Anyang

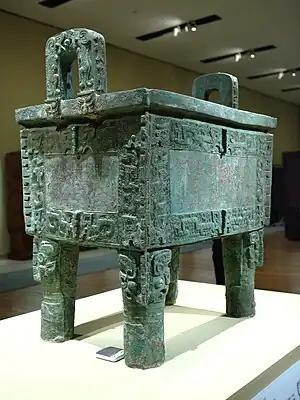
Ancient Shang era Houmuwu ding bronze artifact unearthed at Anyang.

Xiaonanhai, on the far western edge of the city, was home to prehistoric cavemen during the Stone Age. Over 7,000 artifacts (including stone tools and animal bone fossils) have been unearthed here, representing what has been dubbed the Xiaonanhai culture.